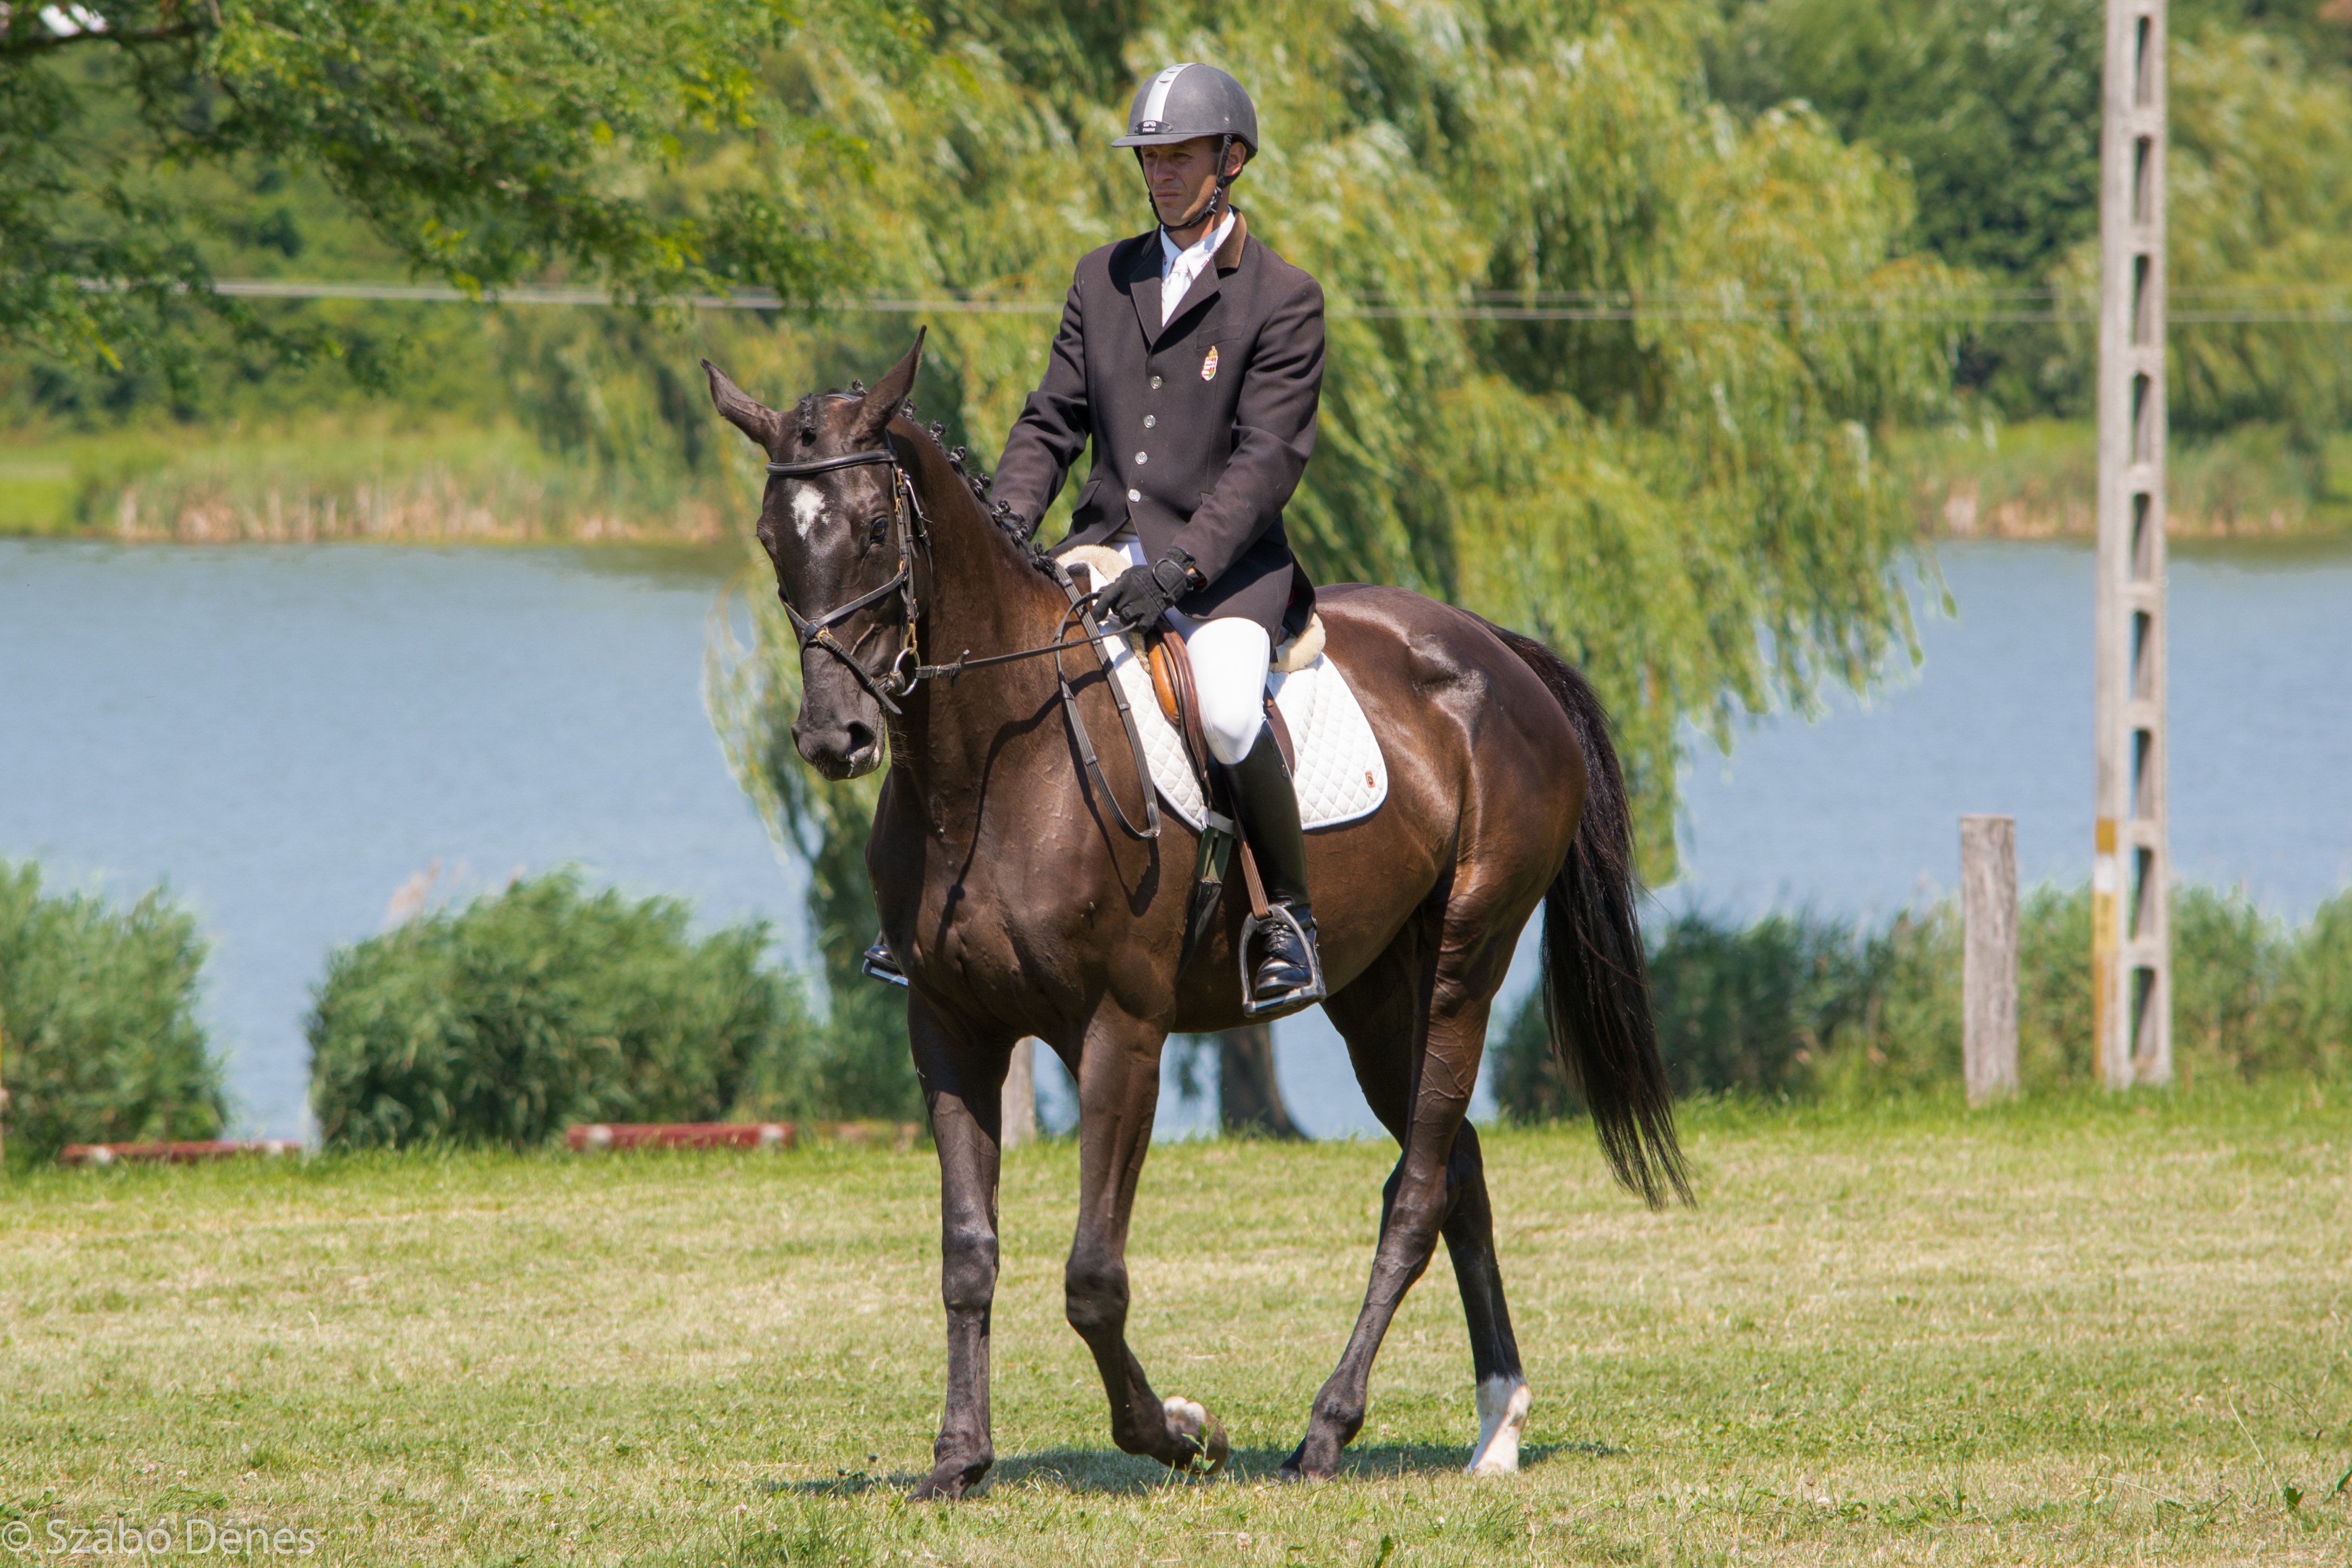
animal, recreation, pasture, horse, training, rein, stallion, sports, mare, equestrianism, equitation, dressage, eventing, outdoor recreation, trail riding, horse like mammal, mustang horse, animal sports, english riding, equestrian sport, endurance riding, animal training